List of Liberty ships (E)

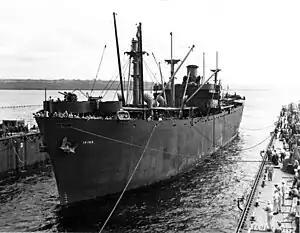
USS "E. A. Poe"

was built by Todd Houston Shipbuilding Corporation, Houston, Texas. Her keel was laid on 15 May 1943. She was launched on 24 June and delivered on 10 July. Built for the WSA, she was operated under the management of United States Navigation Company. Sold in 1947 to A. D. Mauthos & Co., New York and renamed "Sounion". Sold in 1949 to Los & Peza and renamed "Maria Los". Re-registered to Greece and operated under the management of Los Peza Shipping Agence. Management transferred to C. Kyriakoupoulos in 1941. Sold in 1955 to West Africa Navigation Ltd., Liberia and renamed "Northport". Operated under the management of T. J. Verrando & Co. Management transferred to T. J. Transamerican Steamship Corp. in 1962. Sold in 1966 to Sagitarius Shipping Corp., Liberia and renamed "Sagitarius". Operated under the management of Franco Ercole. Collided with the East German cargo ship and sank off Buenos Aires, Argentina on 26 September 1969 whilst on a voyage from Rosario, Argentina to Ravenna, Italy. Refloated on 1 October and towed in to Buenos Aires. Scrapped at Campana, Argentina in December 1969.